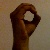
The image shows a hand gesture representing the letter 'O' in Indian Sign Language.